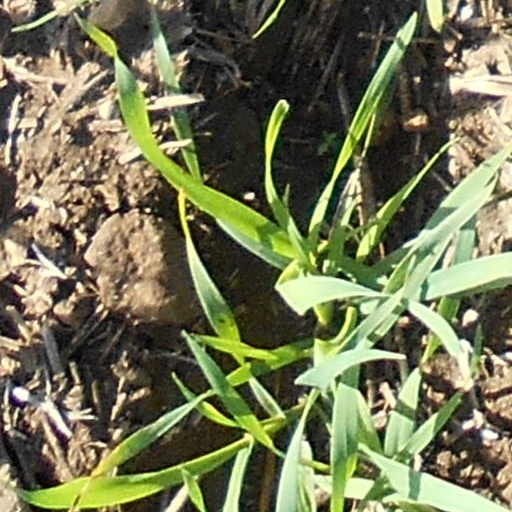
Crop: wheat